Formartine and Buchan Railway

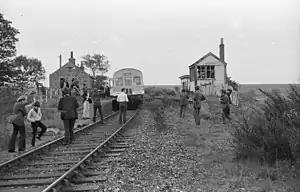
"Buchan Belle" railtour on 1 June 1974 at Strichen looking north

In 1865 the GNoSR operated a network of lines, but more than 75% were owned by small subsidiary companies; this arrangement was increasingly considered unsatisfactory. On 30 July 1866 the Great North of Scotland Railway (Amalgamation) Act 1866 (29 & 30 Vict. c. cclxxxviii) was passed, bringing these companies into the GNoSR. As of 30 November 1865 the Formartine and Buchan directors reported gross revenue of £25,915, expenses of £13,960, and interest charges of £7,009. The residual profit of £5,216 allowed an ordinary dividend of % after the 5% preference dividend. The Formartine and Buchan Railway shares had been guaranteed financially by the GNoSR, and the special GNoSR shares they now received as a result of the financial restructuring carried a corresponding guarantee.